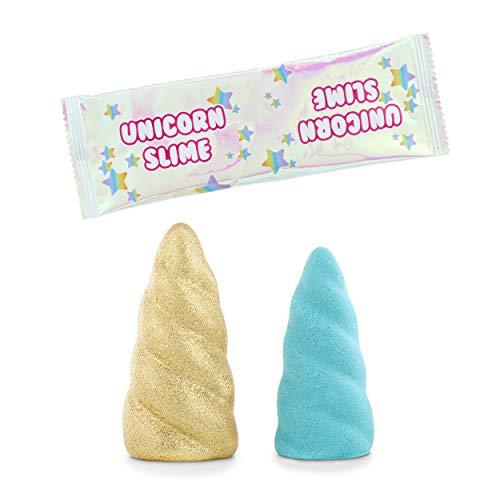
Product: Poopsie Unicorn Crush with Glitter and Slime Surprise (2-Pack)
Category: Toys & Games | Dolls & Accessories | Doll Accessories
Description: Make magical sparkle slime with Poopsie Unicorn crush.
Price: $6.94 $ 6 . 94
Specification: ProductDimensions:2.2x2.2x4.2inches|ItemWeight:1.3pounds|ShippingWeight:1.3pounds(Viewshippingratesandpolicies)|ASIN:B07PMTQCCY|Itemmodelnumber:564065|Manufacturerrecommendedage:5-8years